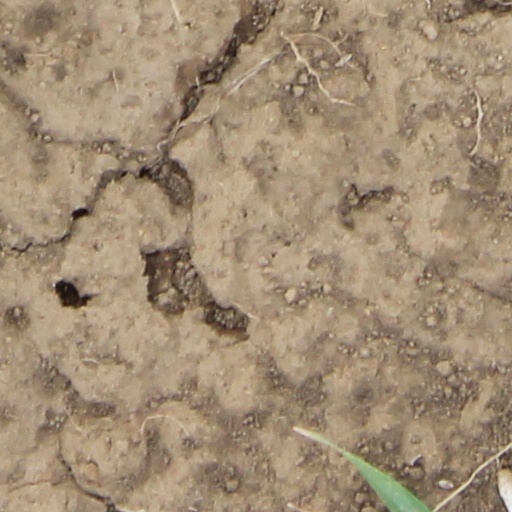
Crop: wheat